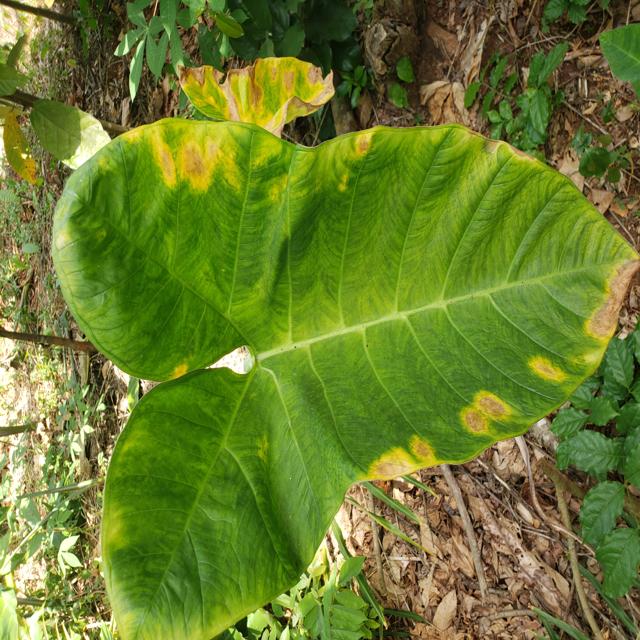
Label: Early_Blight